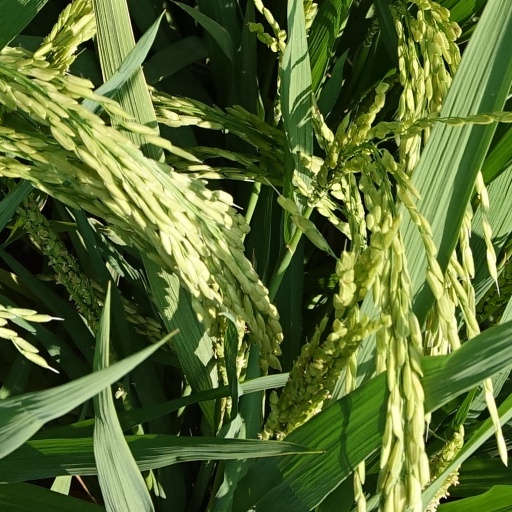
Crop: rice